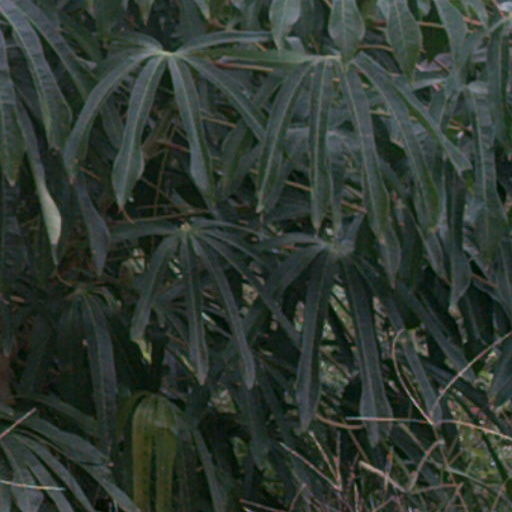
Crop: cassava